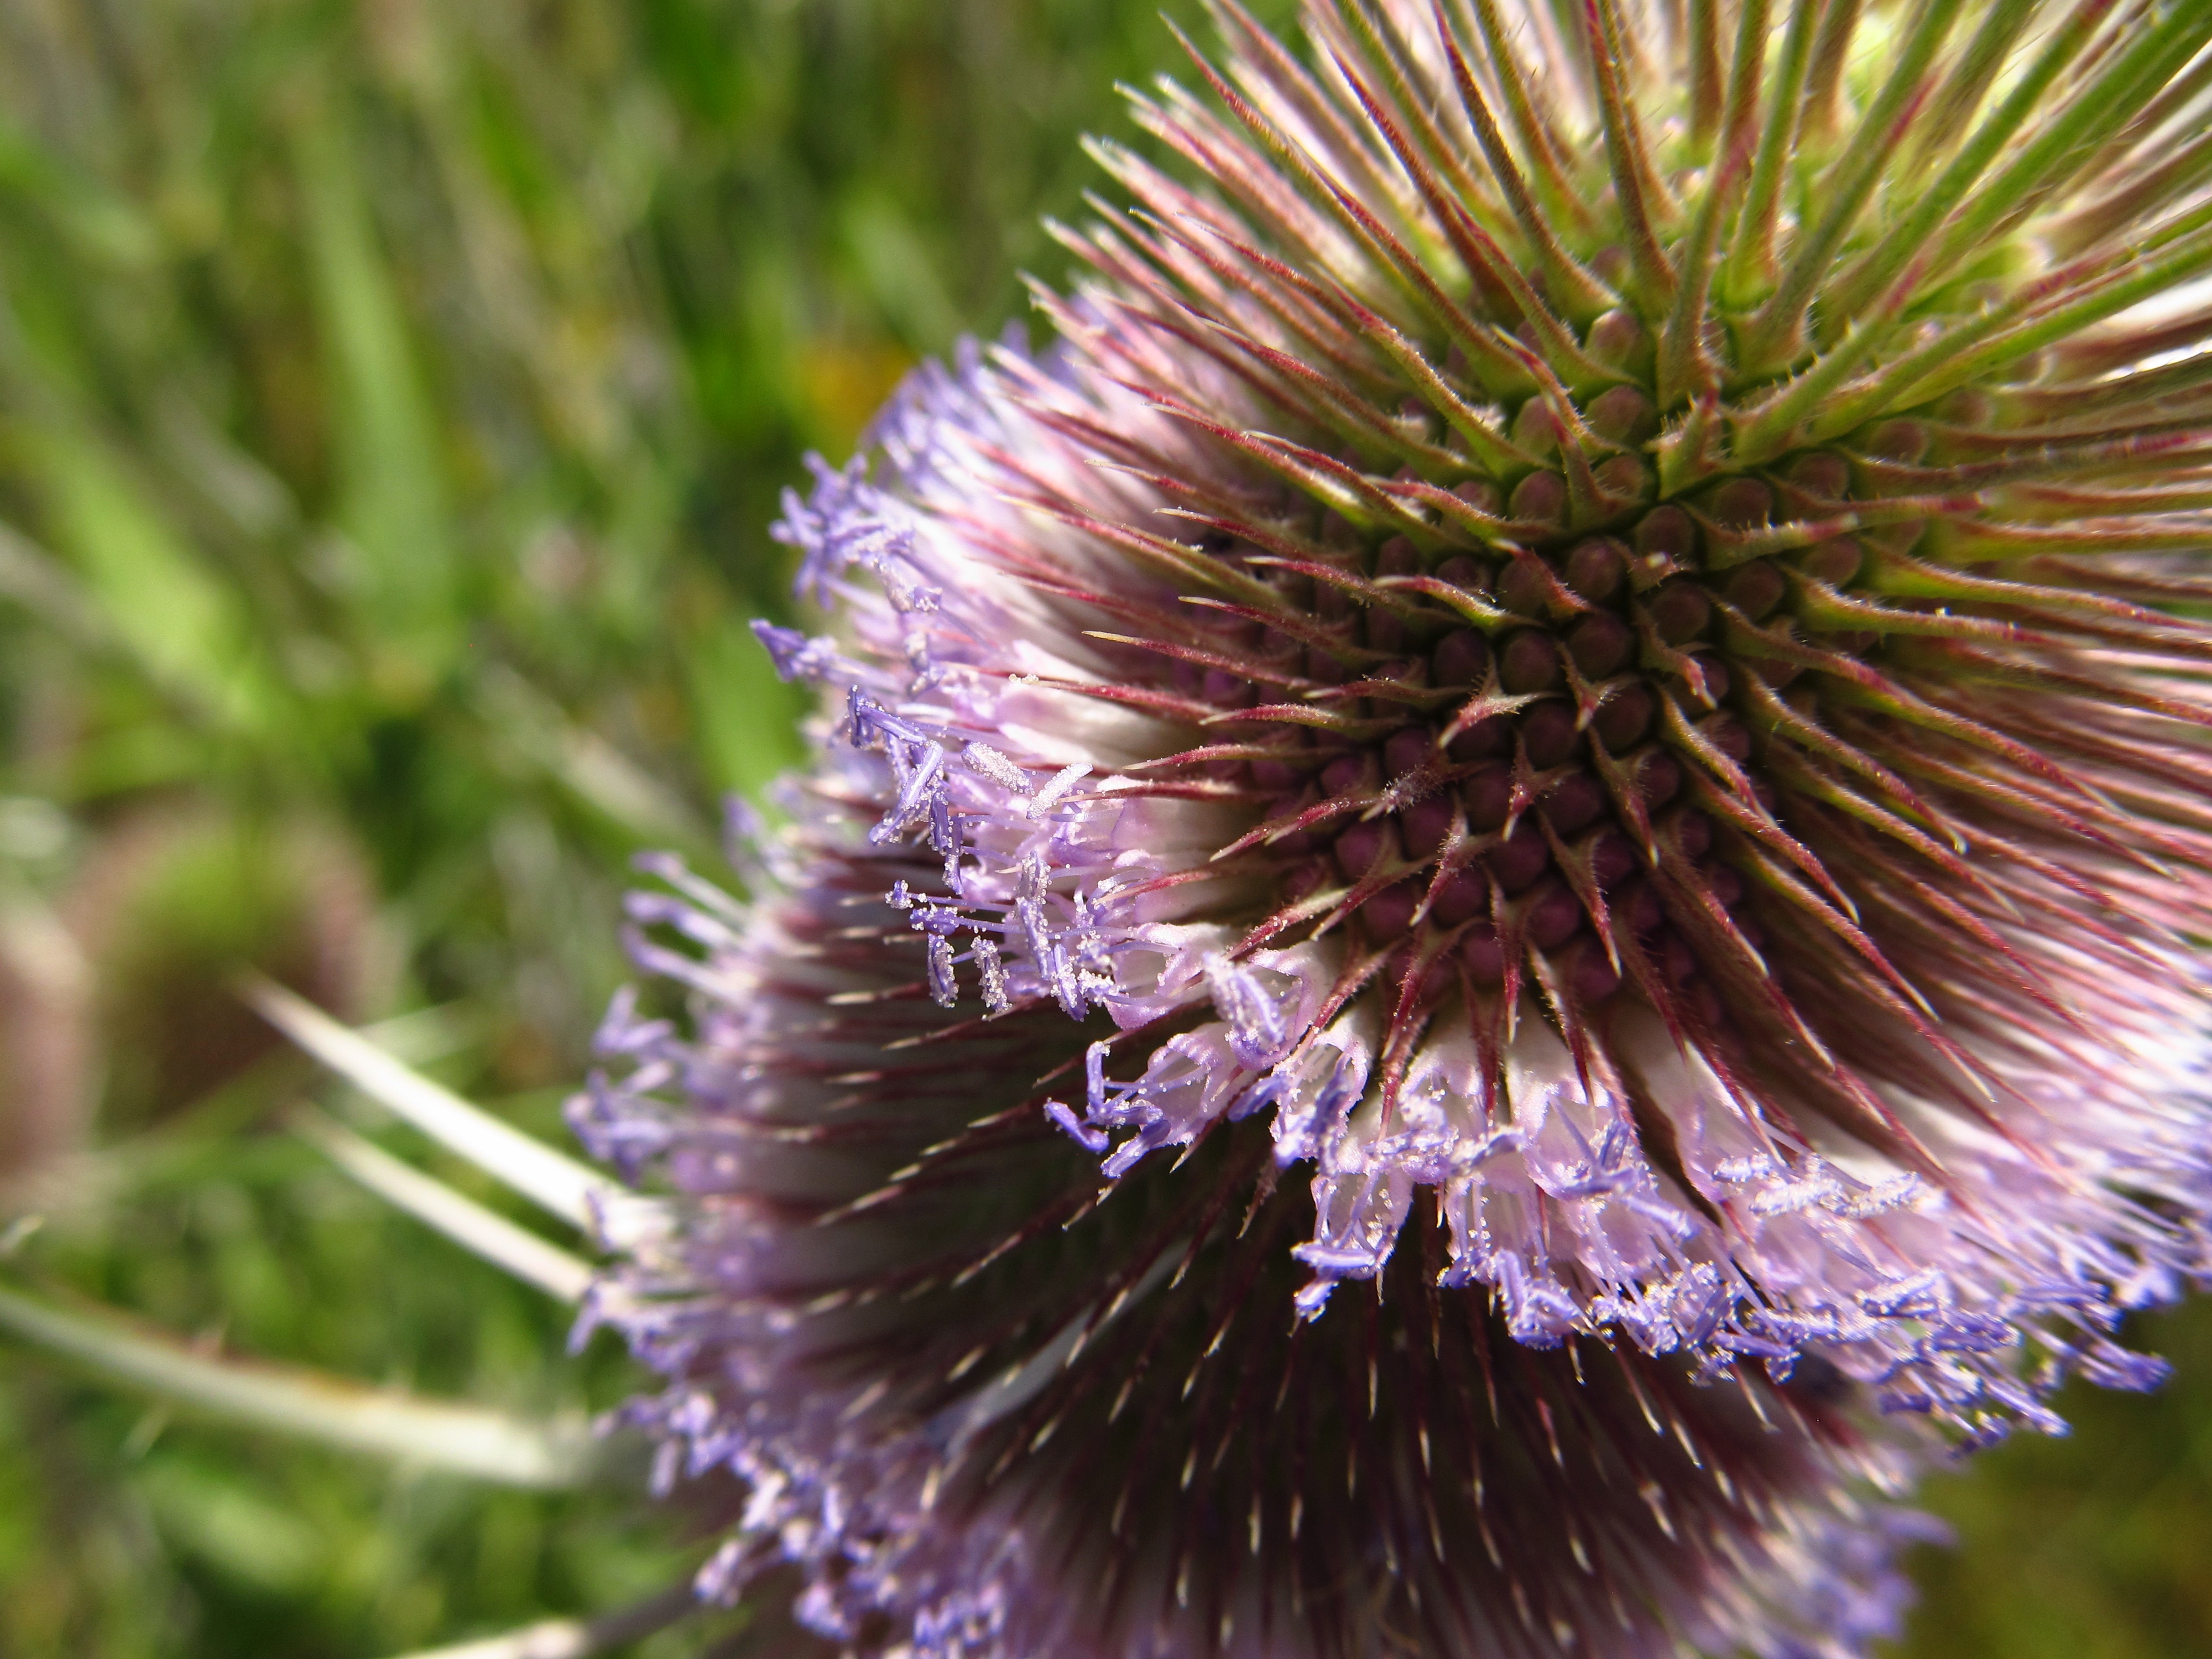
plant, flower, petal, produce, botany, flora, close up, thistle, macro photography, flowering plant, daisy family, silybum, plant stem, land plant